Leonardo (company)

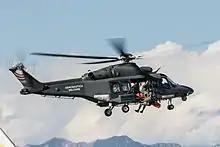
AW139

A company rebranding operation led by Mauro Moretti began in March 2016, with a proposal to change the company name. From 1 January 2017 Finmeccanica officially became Leonardo, a name inspired by the Italian "savant" Leonardo da Vinci. In March 2017 the Italian Treasury proposed that the veteran banker Alessandro Profumo replace Mauro Moretti as CEO of Leonardo. In May 2017 the Board appointed Alessandro Profumo to the role.